The Heir Chronicles

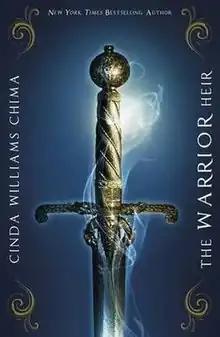
First book of the series, the Warrior Heir

The Heir Chronicles is a young adult fantasy series that was written by Cinda Williams Chima and published through Disney Hyperion. The first book, "The Warrior Heir", was published on April 2, 2006, and was named one of YALSA's "Popular Paperbacks for Young Adults" for 2008.